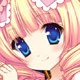
Portrait style: Anime Portrait